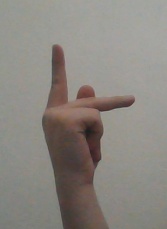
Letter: dha